Which point is corresponding to the reference point?
Reference image:
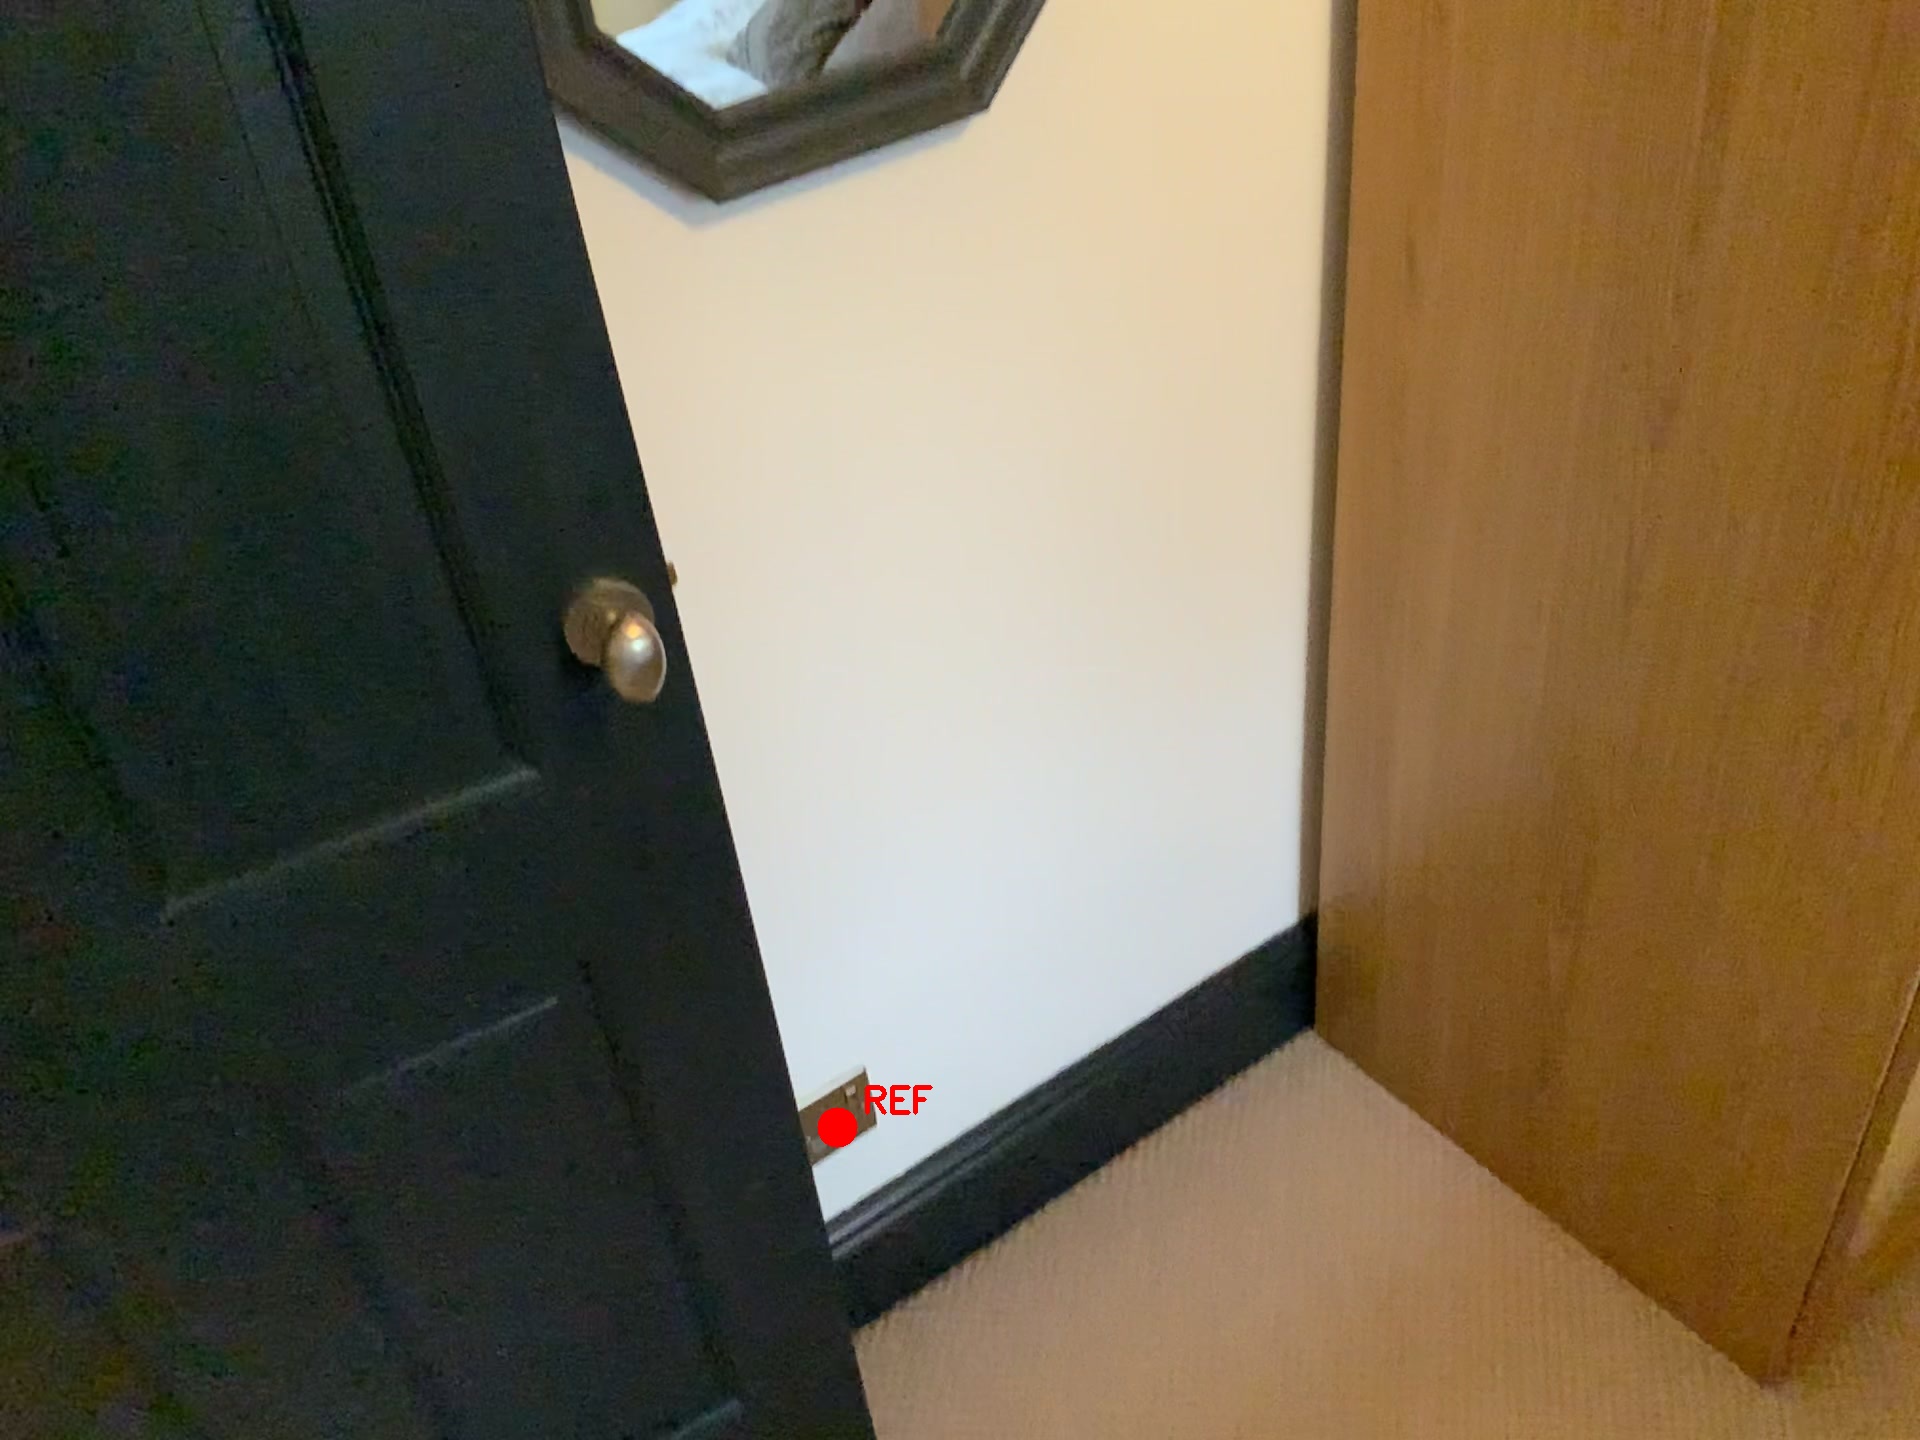
Option image:
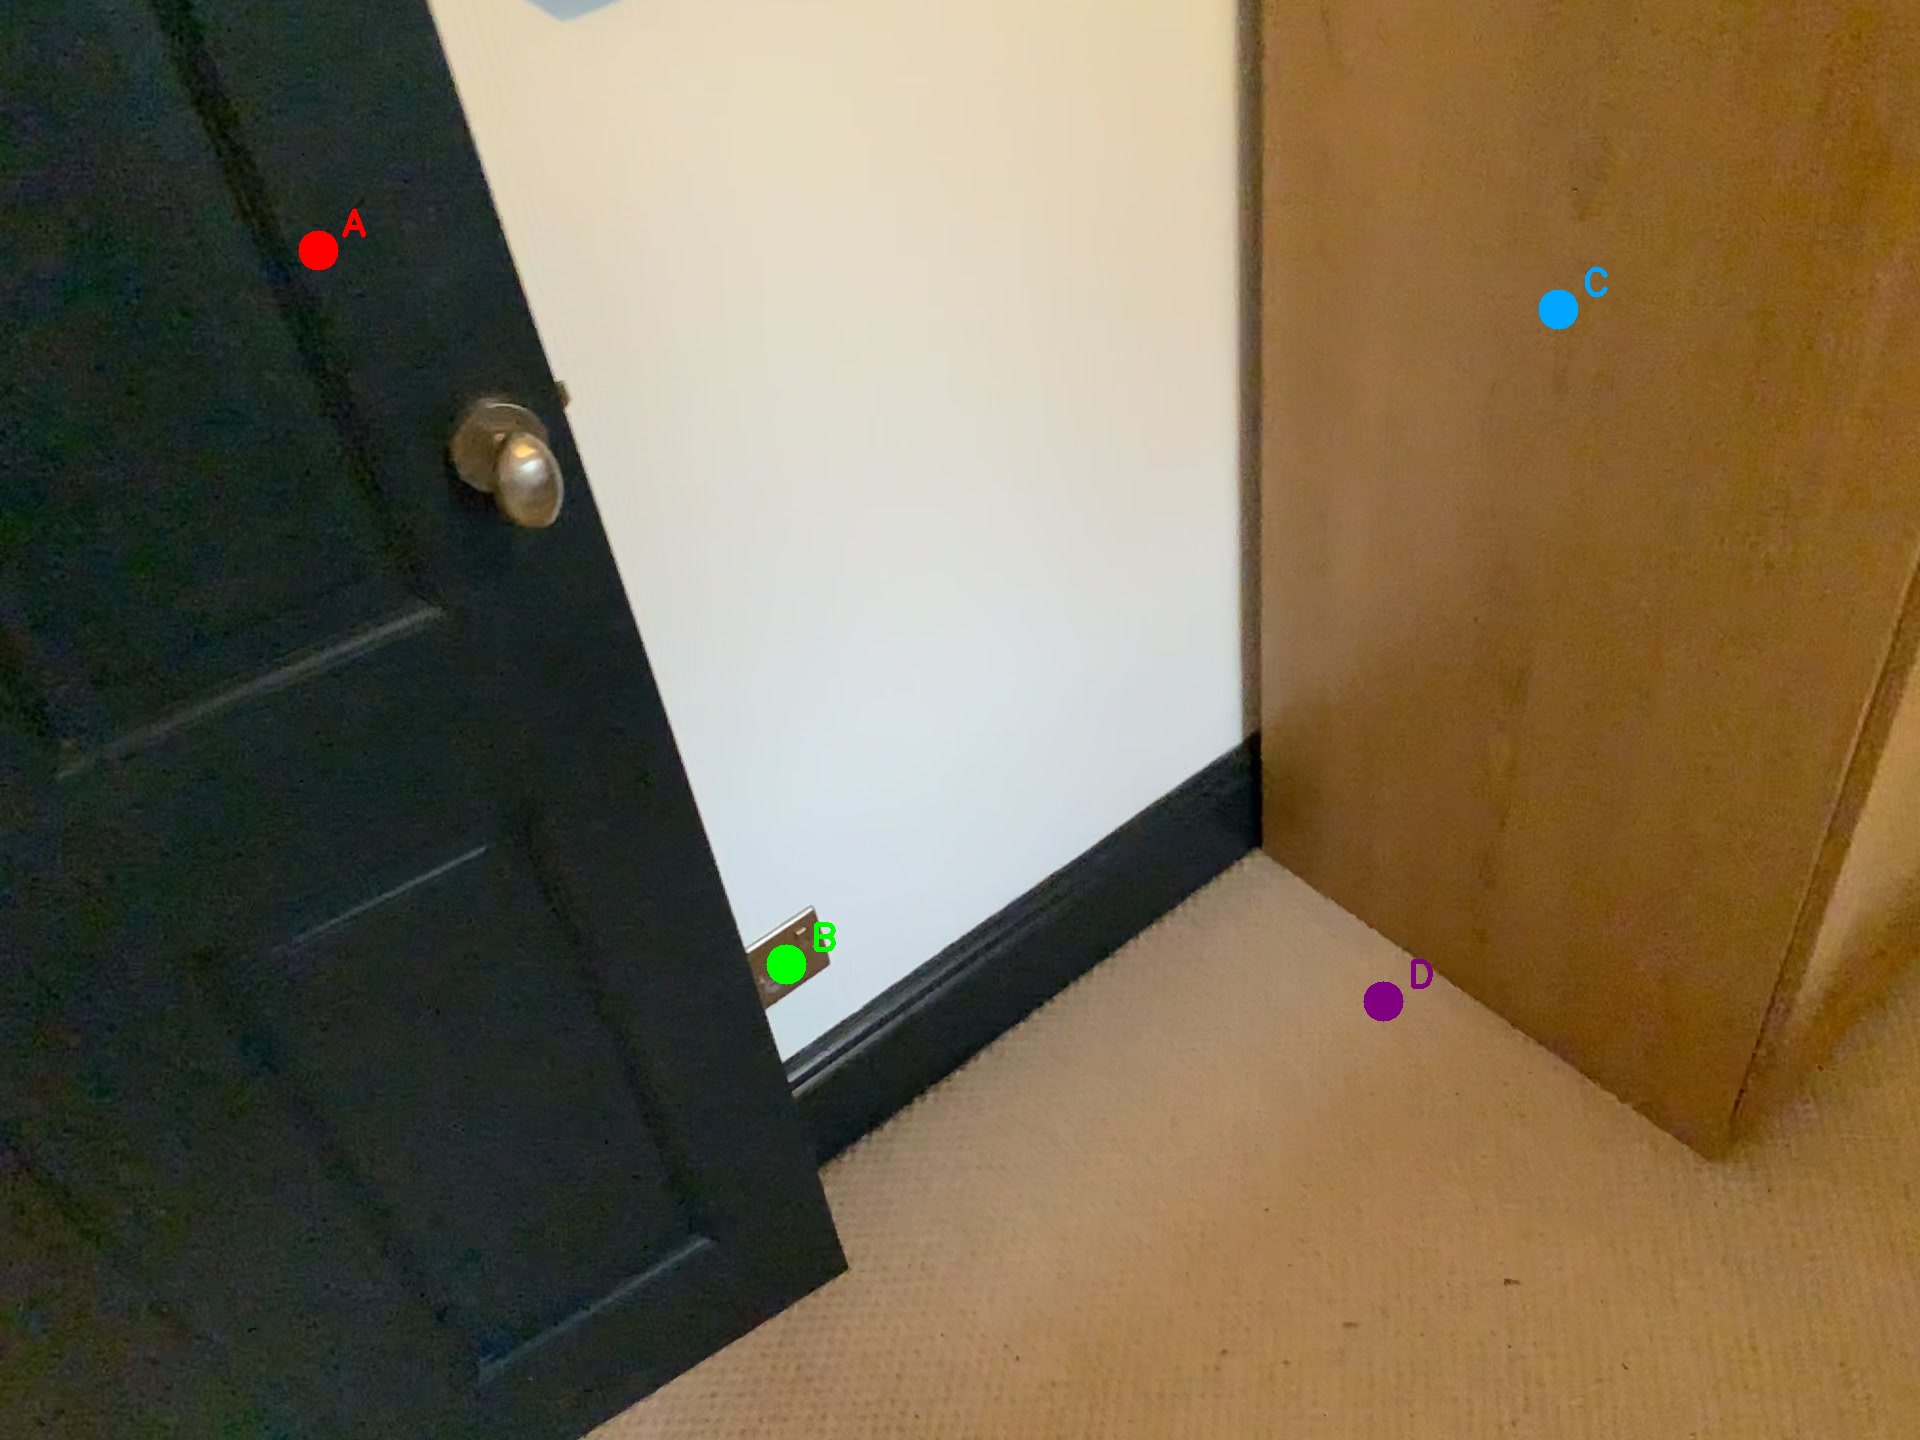
Choices:
Point A
Point B
Point C
Point D
Answer: (B)